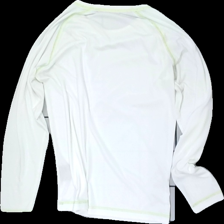
View: back
Type: Top
Category: Ladies
Brand: Not in the list
Brand text on label: performance
Colors: White, Green
Material: 100% polyester
Cut: Regular
Size: XS
Season: All
Trend: Sports
Price range: 50-100
Recommended usage: Recycle